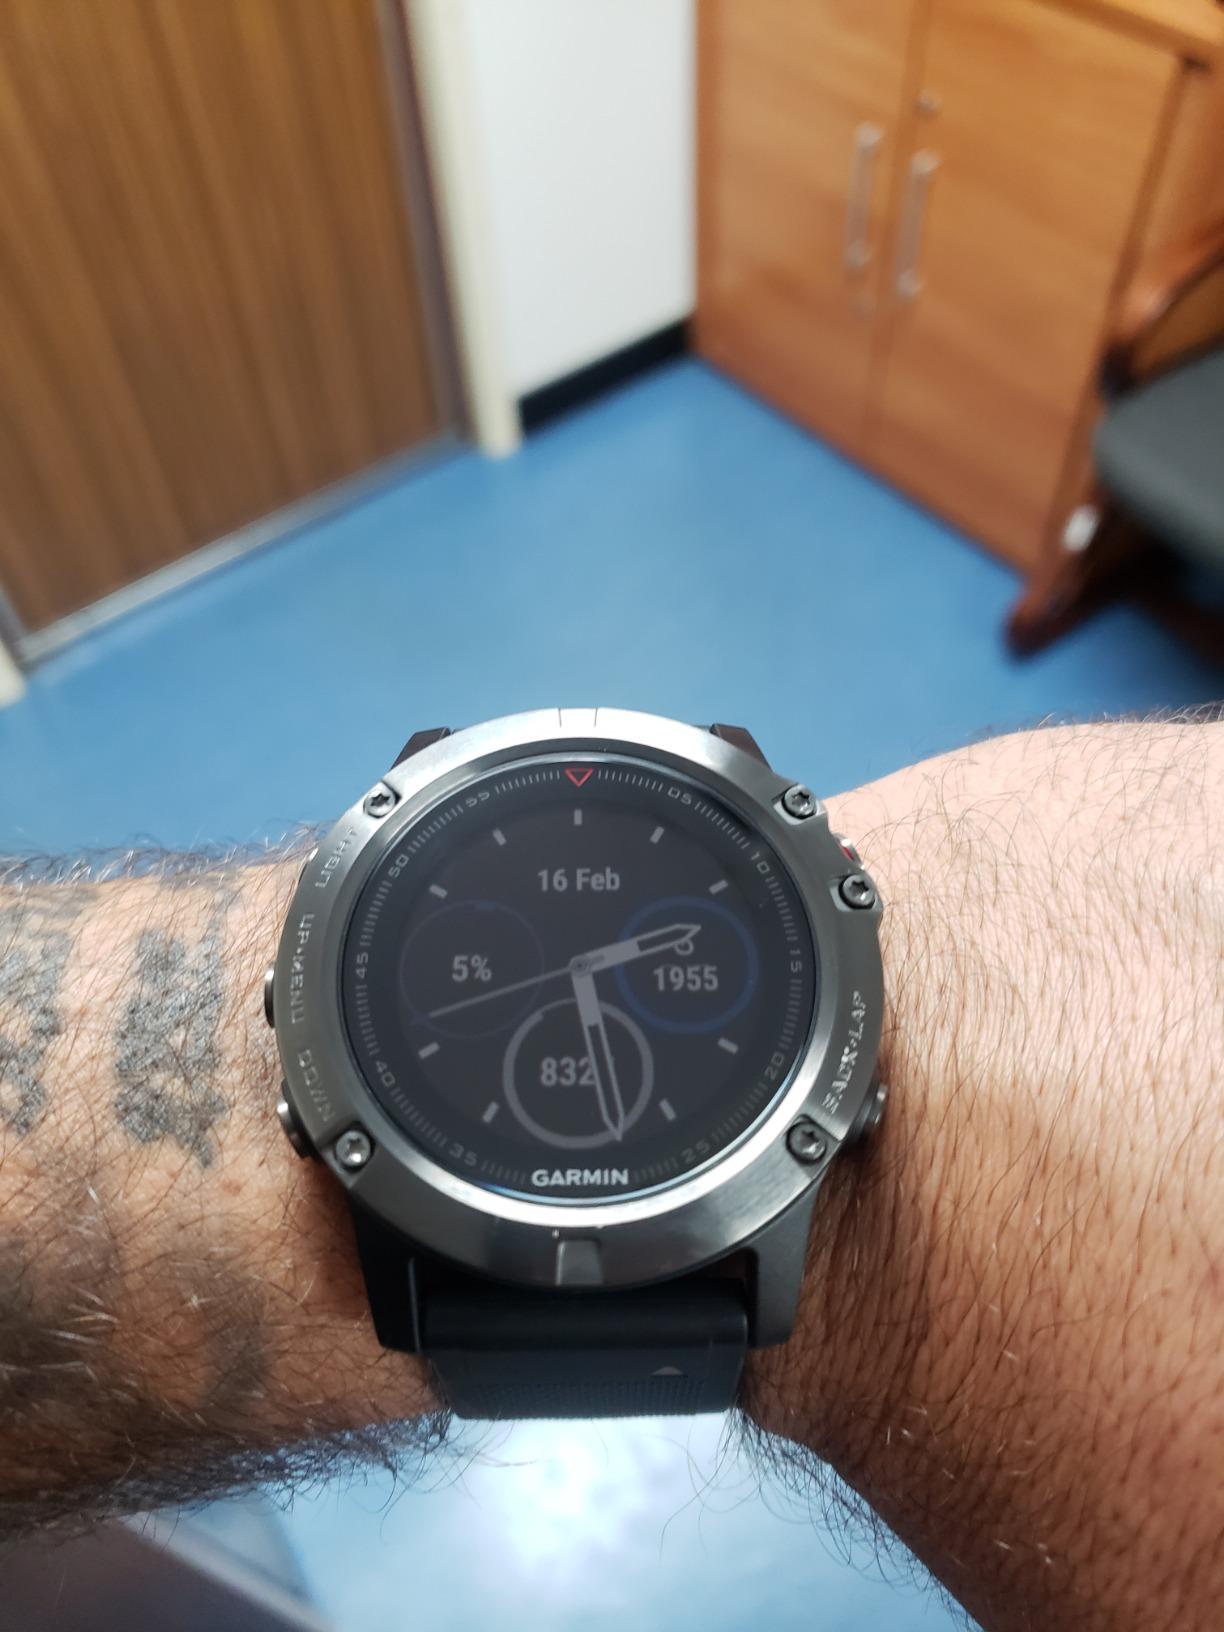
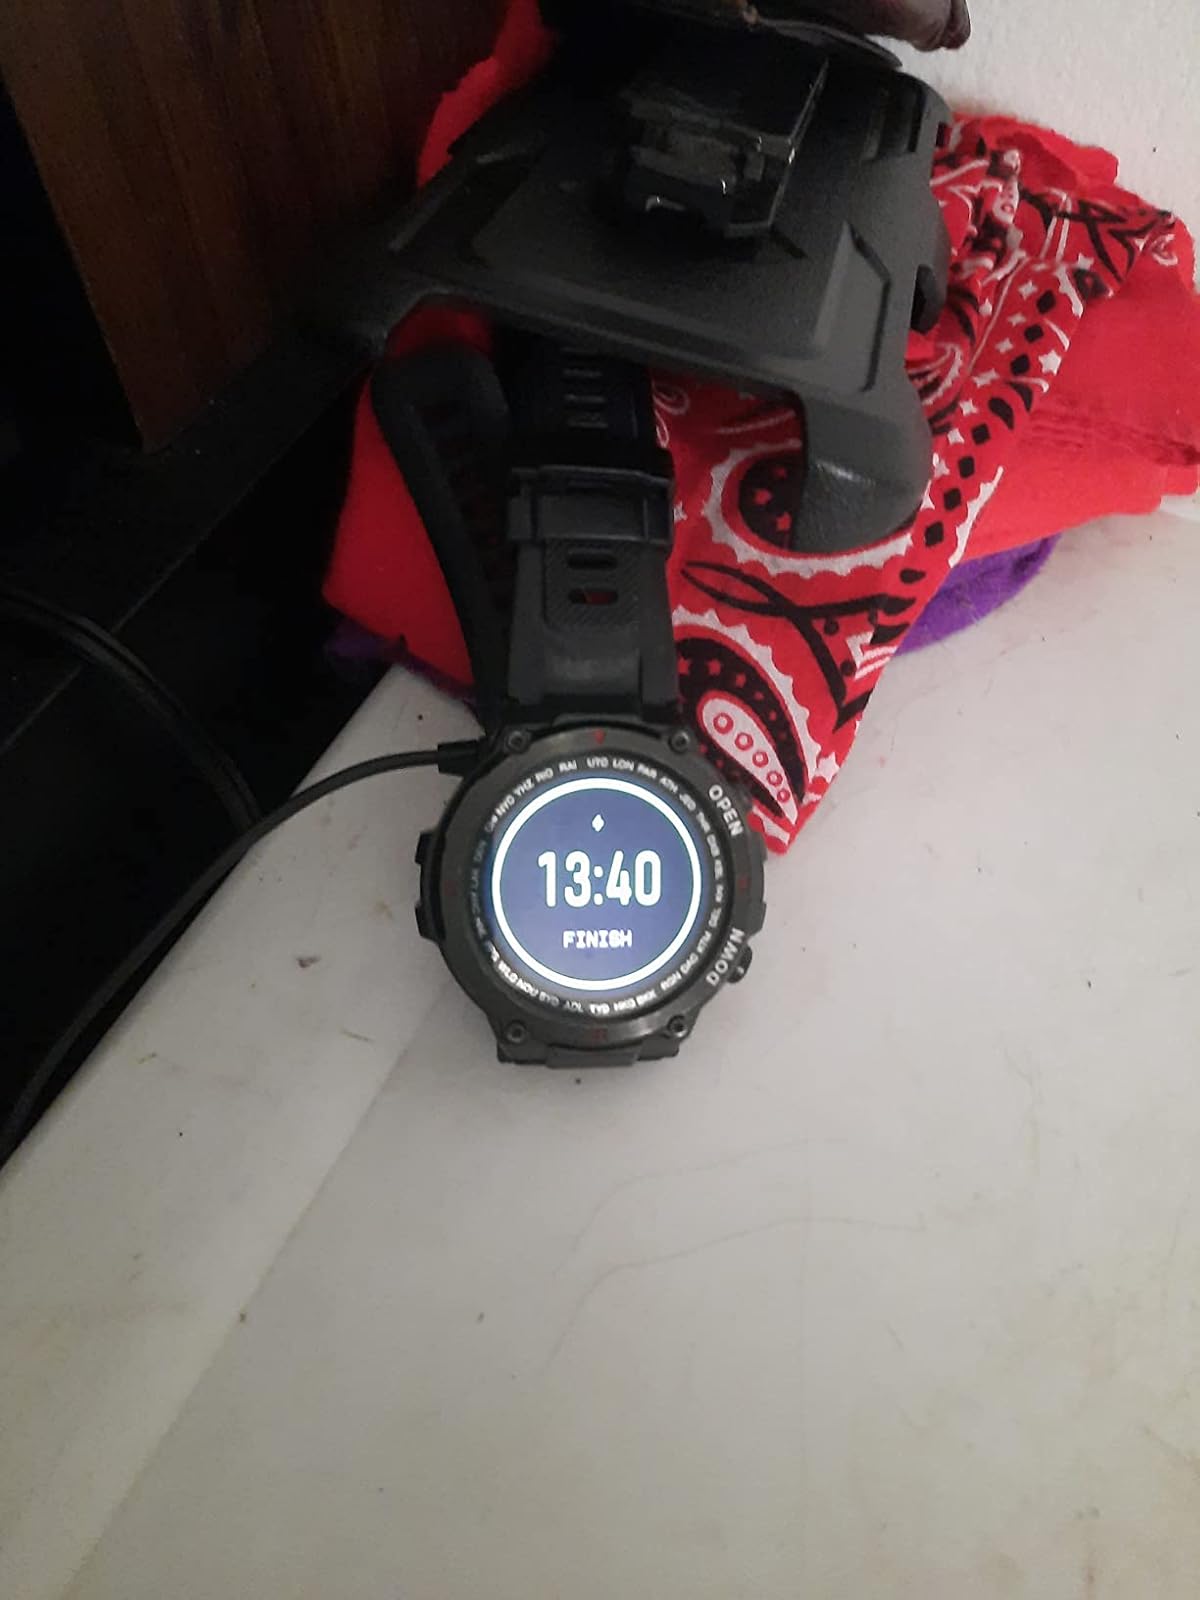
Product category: smartwatch
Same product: no